Stamford, Lincolnshire

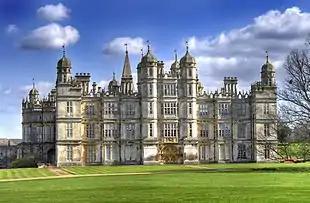
Burghley House

Stamford was the first conservation area designated in England and Wales, under the Civic Amenities Act 1967. There are over 600 listed buildings in and around the town.